Danilov, Yaroslavl Oblast

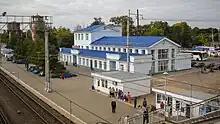
Danilov railway station in Danilov

The town stands on the M8 Highway. There is also a major railway station where locomotives are switched from electrification system DC 3 kV to AC 25 kV and vice versa. Railway lines go to Yaroslavl, Vologda, and Buy.